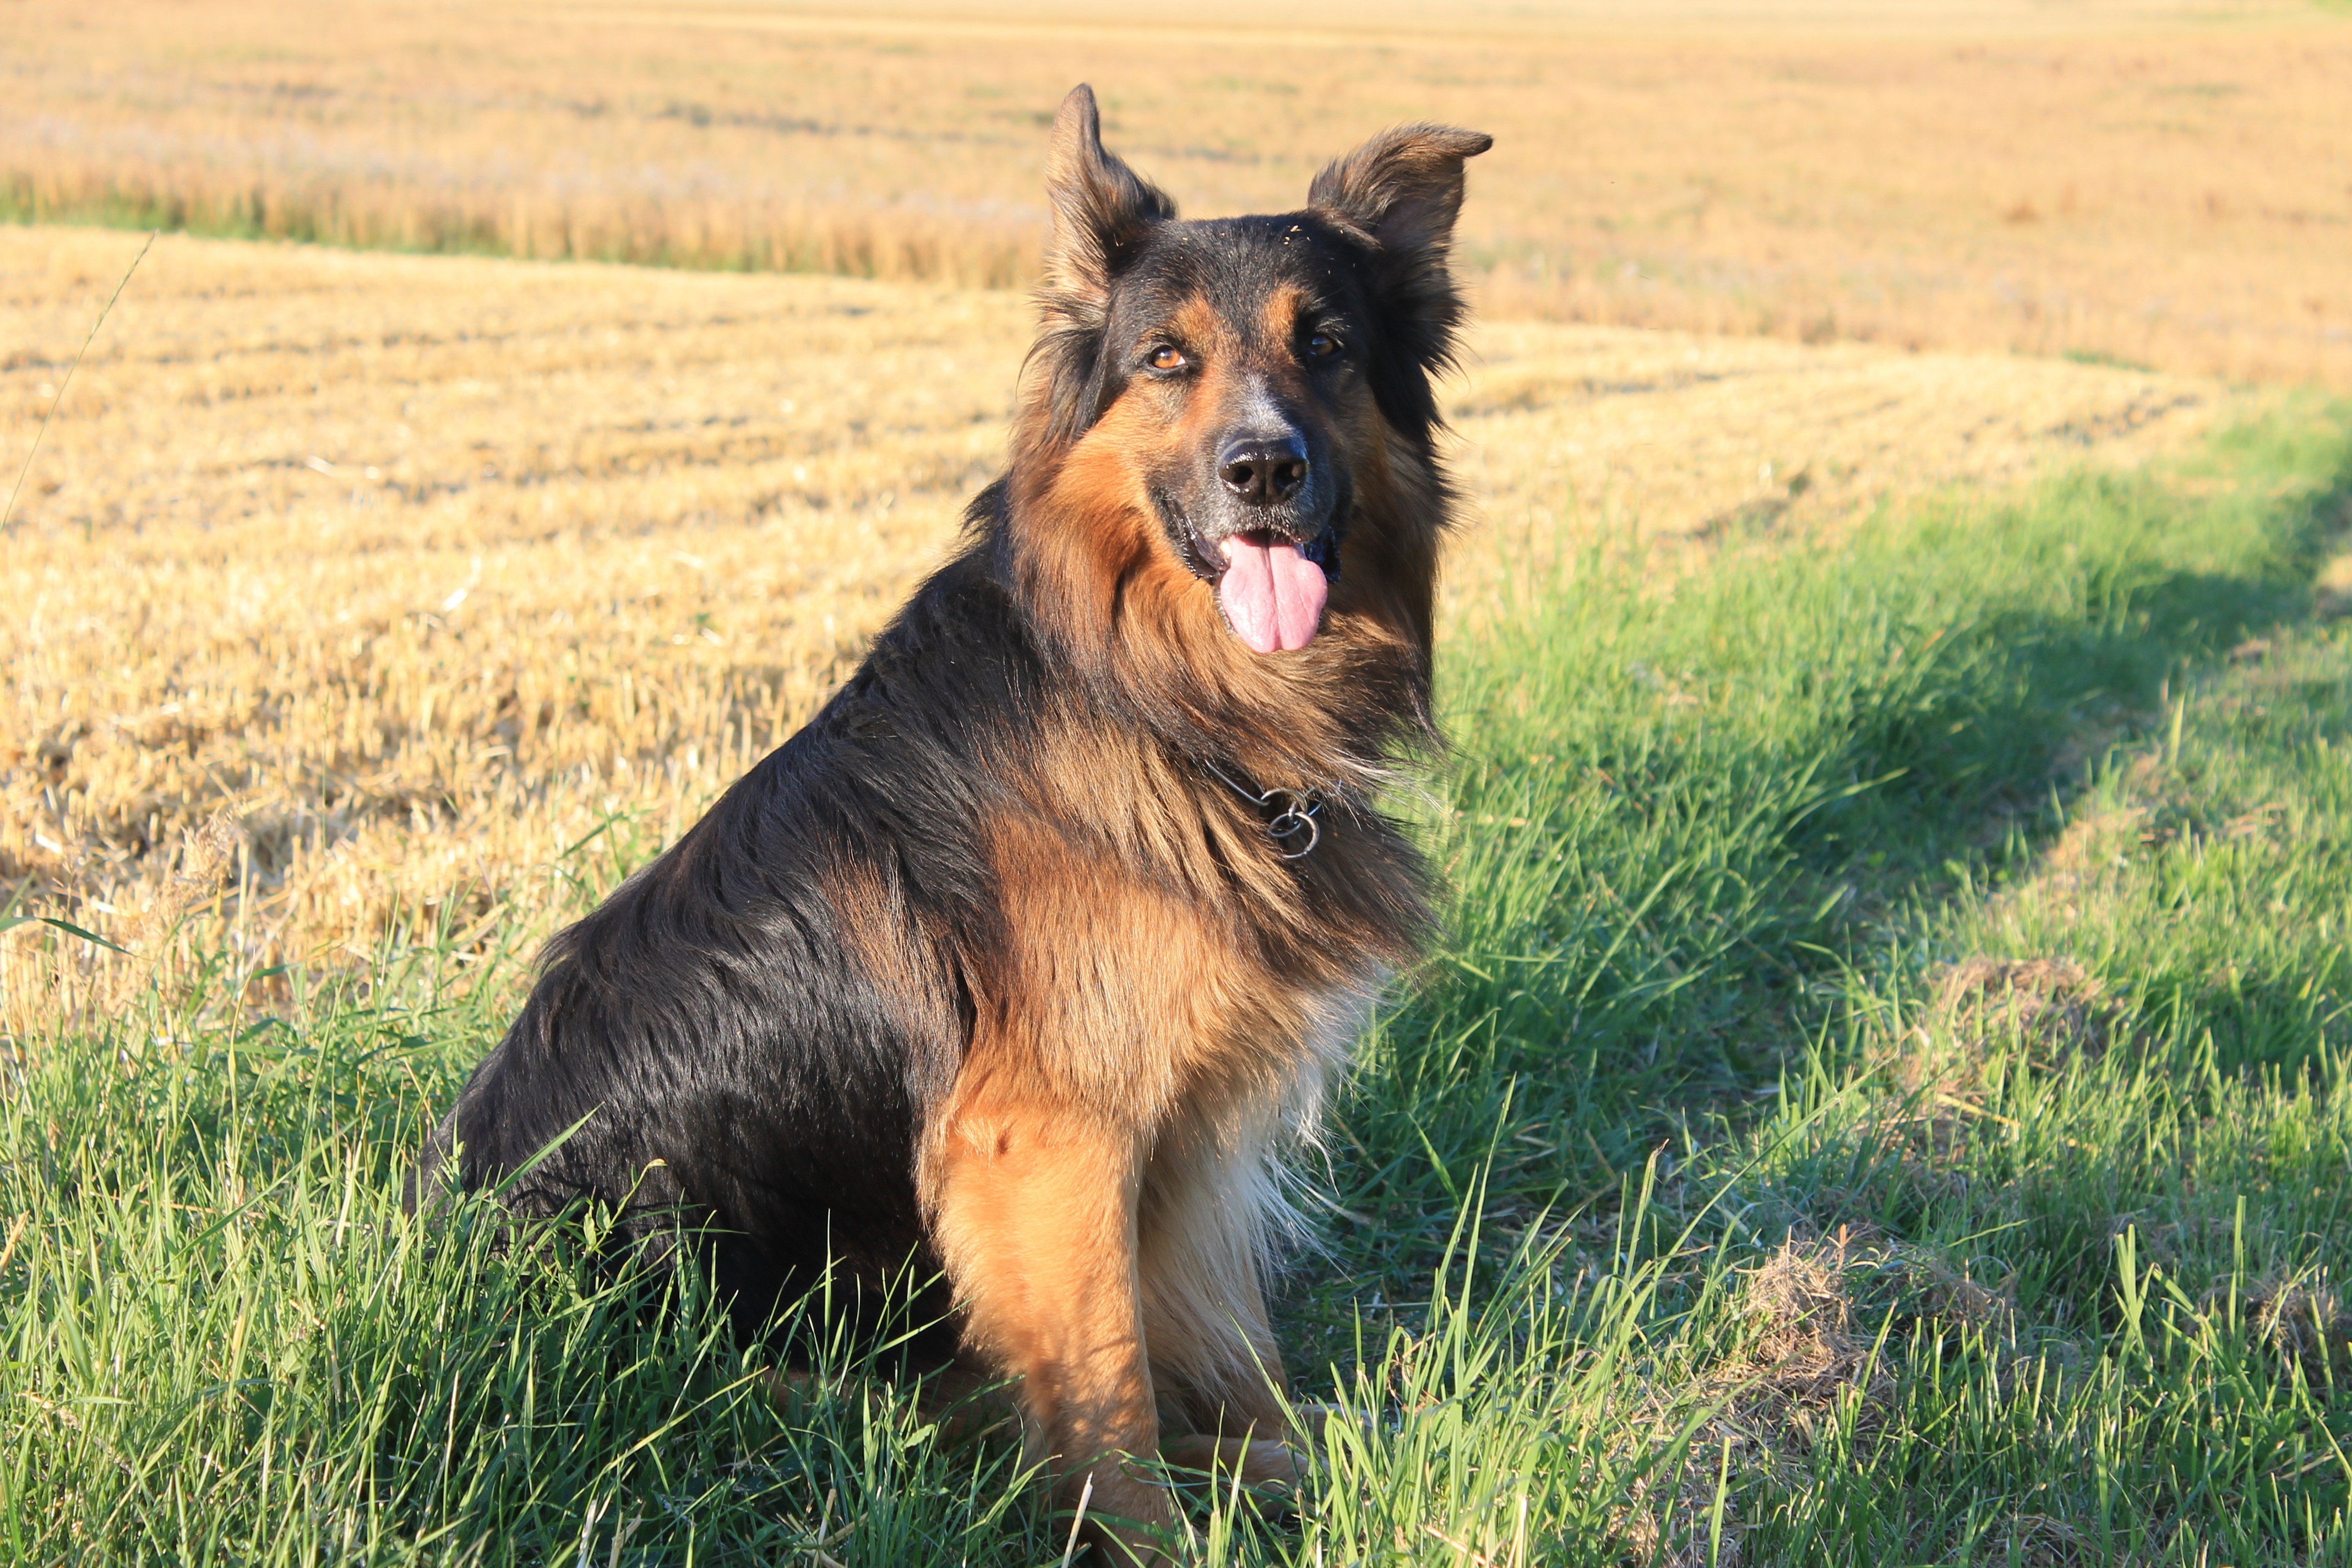
dog, animal, summer, pet, fur, mammal, german shepherd, hybrid, vertebrate, dog breed, animal portrait, sch fer dog, old german shepherd dog, dog like mammal, carnivoran, australian terrier, dog breed group, vulnerable native breeds, german shepherd dog, bohemian shepherd, tervuren